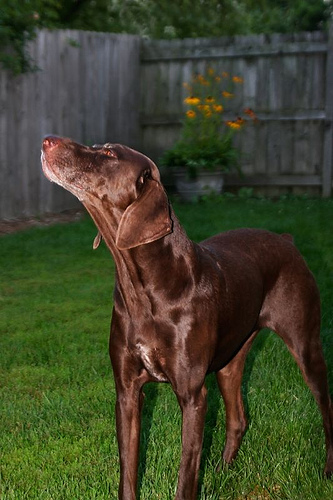
Animal: dog
Breed: german_shorthaired